Gézaincourt

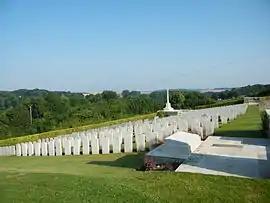
The war cemetery in Gézaincourt

Gézaincourt is a commune in the Somme department in Hauts-de-France in northern France.